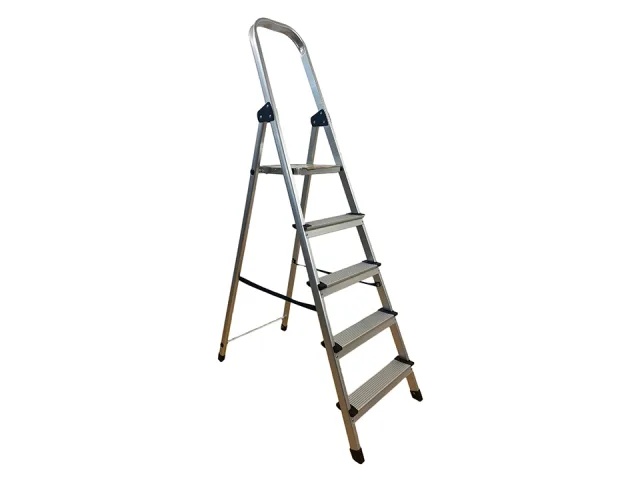
Fortress Aluminium Step Ladders 5 Step
** Available for local delivery only (Lisburn area) or collection ** Strong & durable step ladders that feature a sturdy platform, non slip feet and is lightweight for easy manouverability
Brand: Fortress
Category: Hardware > Tools > Ladders & Scaffolding > Ladders > Step Ladders